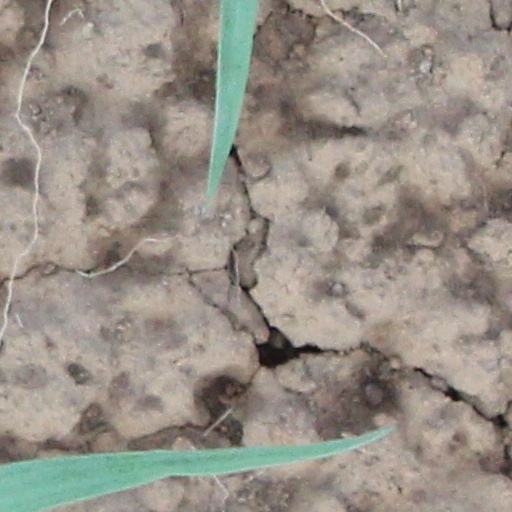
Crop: wheat